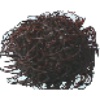
Label: rambutan